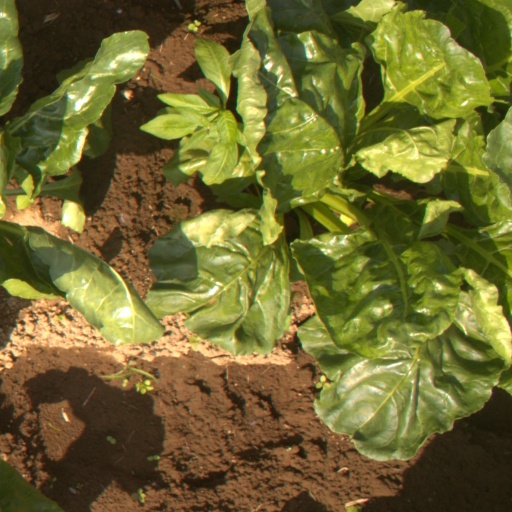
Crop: sugar beet